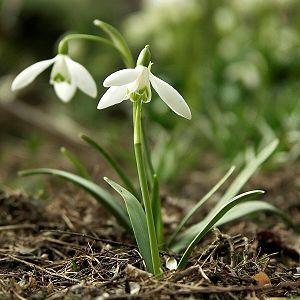
Perce-neige est un nom vernaculaire désignant en français diverses plantes de la famille des Amaryllidaceae, à fleurs en clochettes blanches maculées de vert, qui poussent et fleurissent généralement en hiver ; pour ce faire, elles ont la capacité de percer une faible couche de neige.